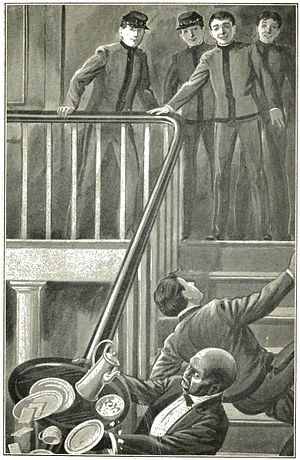
Stratemeyer Syndicate
Illustration fra Rover Boys on the Farm, 1908, side 111.
Stratemeyer Syndicate var et amerikansk bogfirma, der udgav en lang række mysteriebøger for børn med børn i hovedrollerne som detektiver, der opklarede de relativt ublodige sager. Bøgerne udkom i serier med de samme hovedpersoner og blev skrevet under pseudonymer. Ophavsmand til firmaet var Edward Stratemeyer, der selv skrev en række af bøgerne, men senere blev suppleret af andre forfattere. Firmaet eksisterede fra 1899, hvor den første bog udkom, til det i 1987 blev opkøbt af Simon and Schuster.